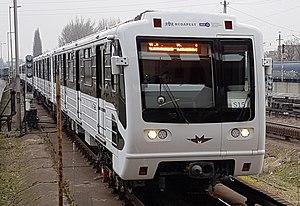
Rame rénovée de type 81-717-714 au terminus du métro 3 de Budapest, Kőbánya-Kispest.
La ligne M3 du métro de Budapest est l'une des quatre lignes du réseau métropolitain budapestois. Mise en service par sections entre 1976 et 1990, elle relie le nord et le sud de la rive orientale du Danube.